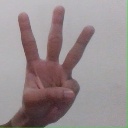
अक्षर: व